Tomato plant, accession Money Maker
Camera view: vertical (180 deg); turntable rotation: 30 degrees
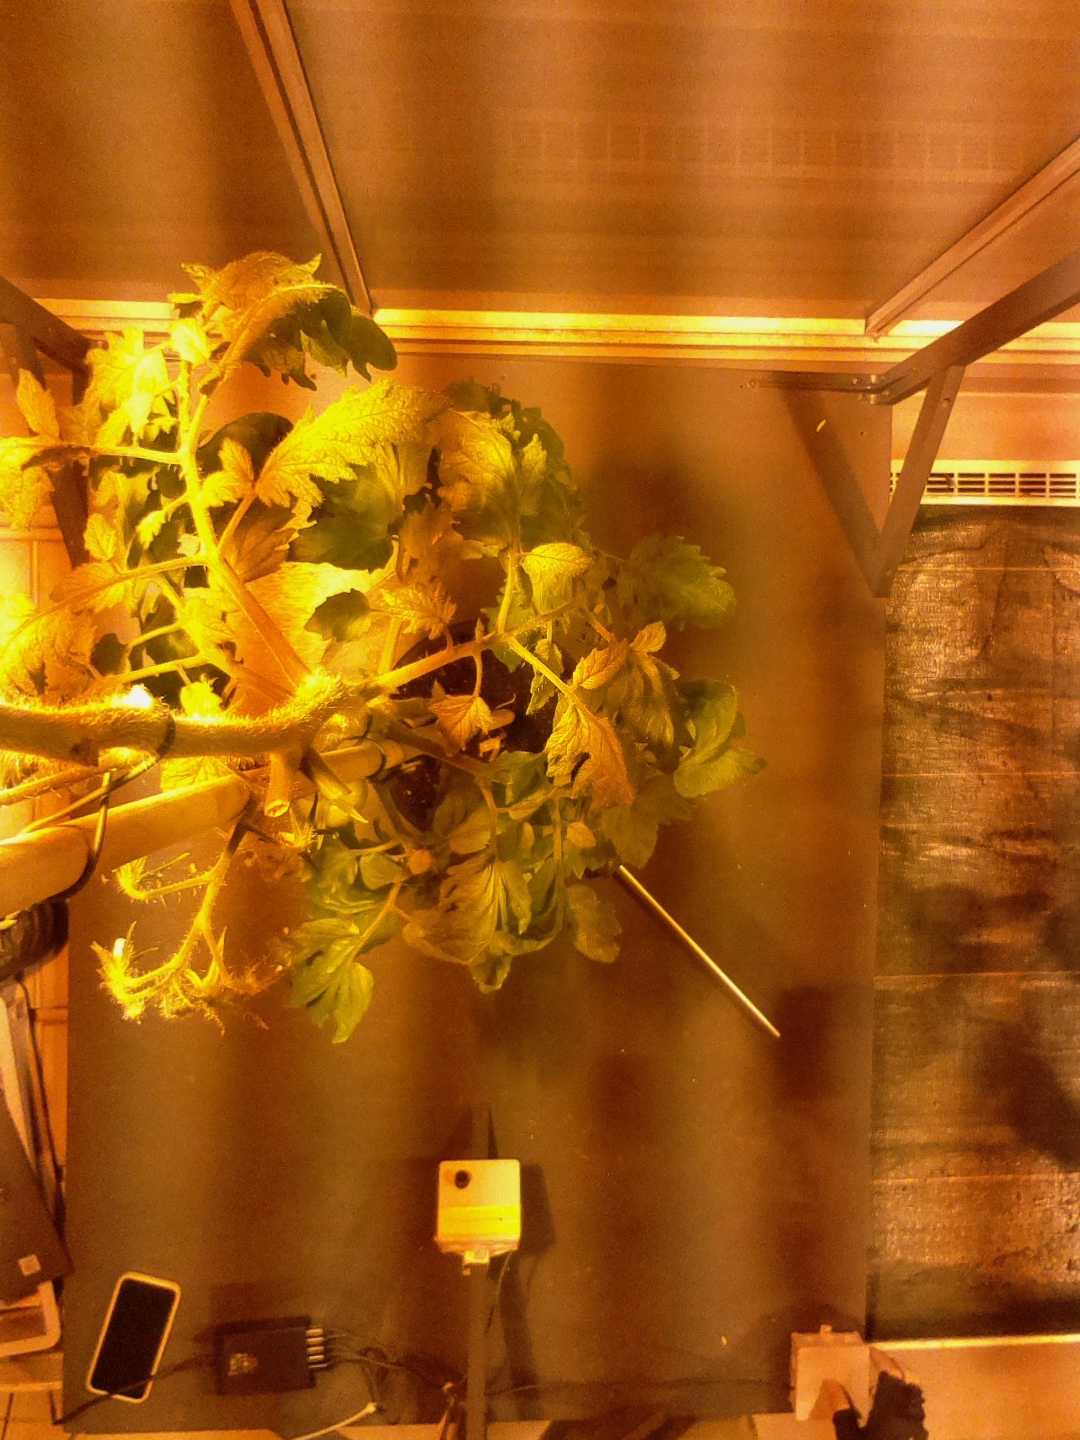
BBCH growth stage 75: 50%-60% of final fruit size